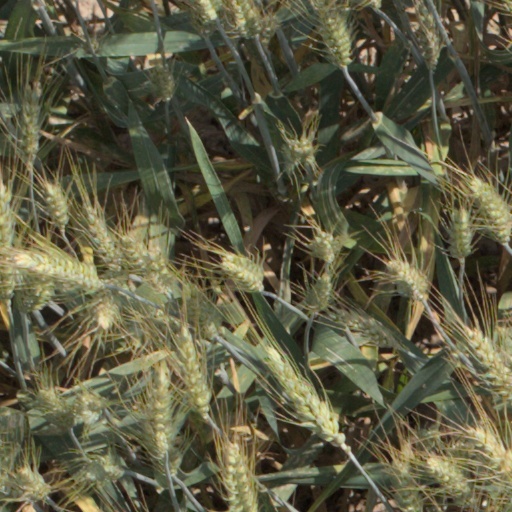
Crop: wheat